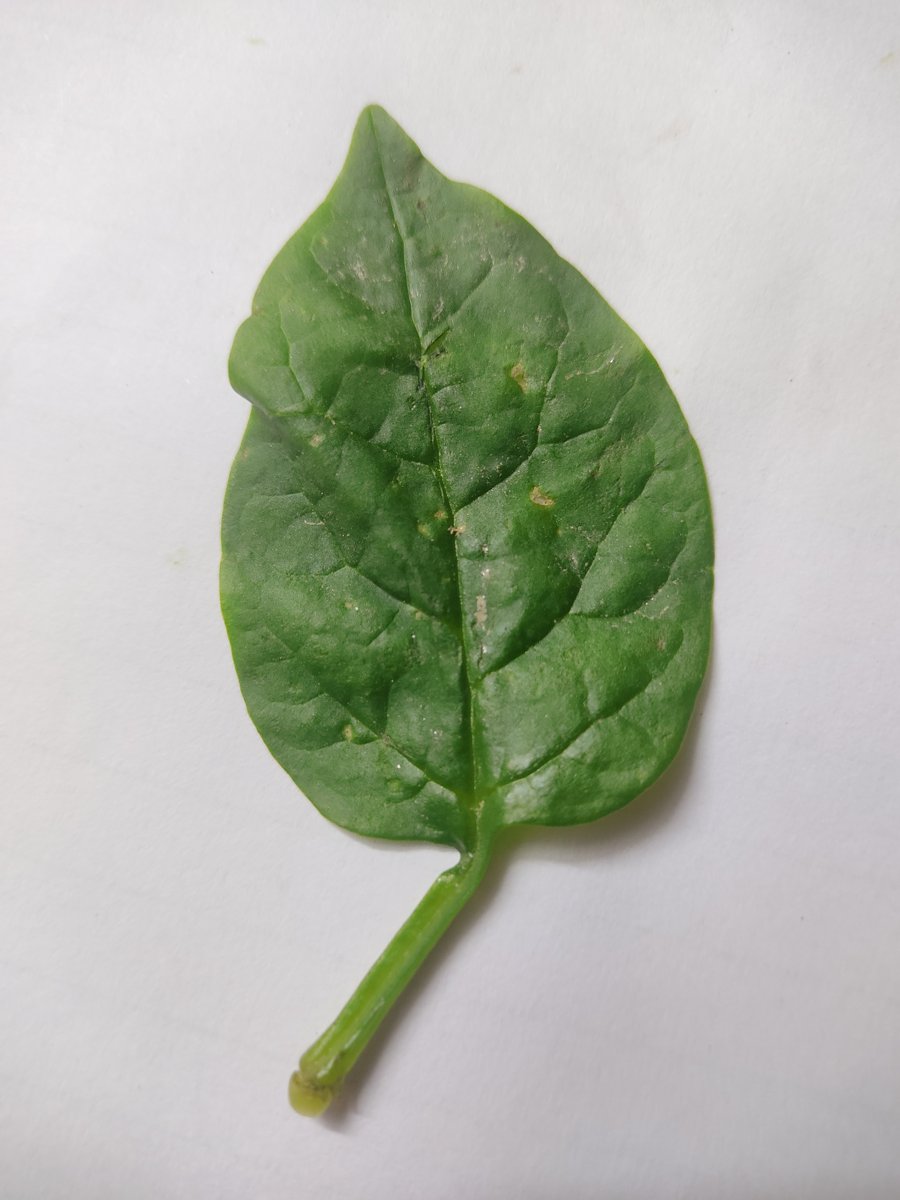
Label: Healthy-Leaf